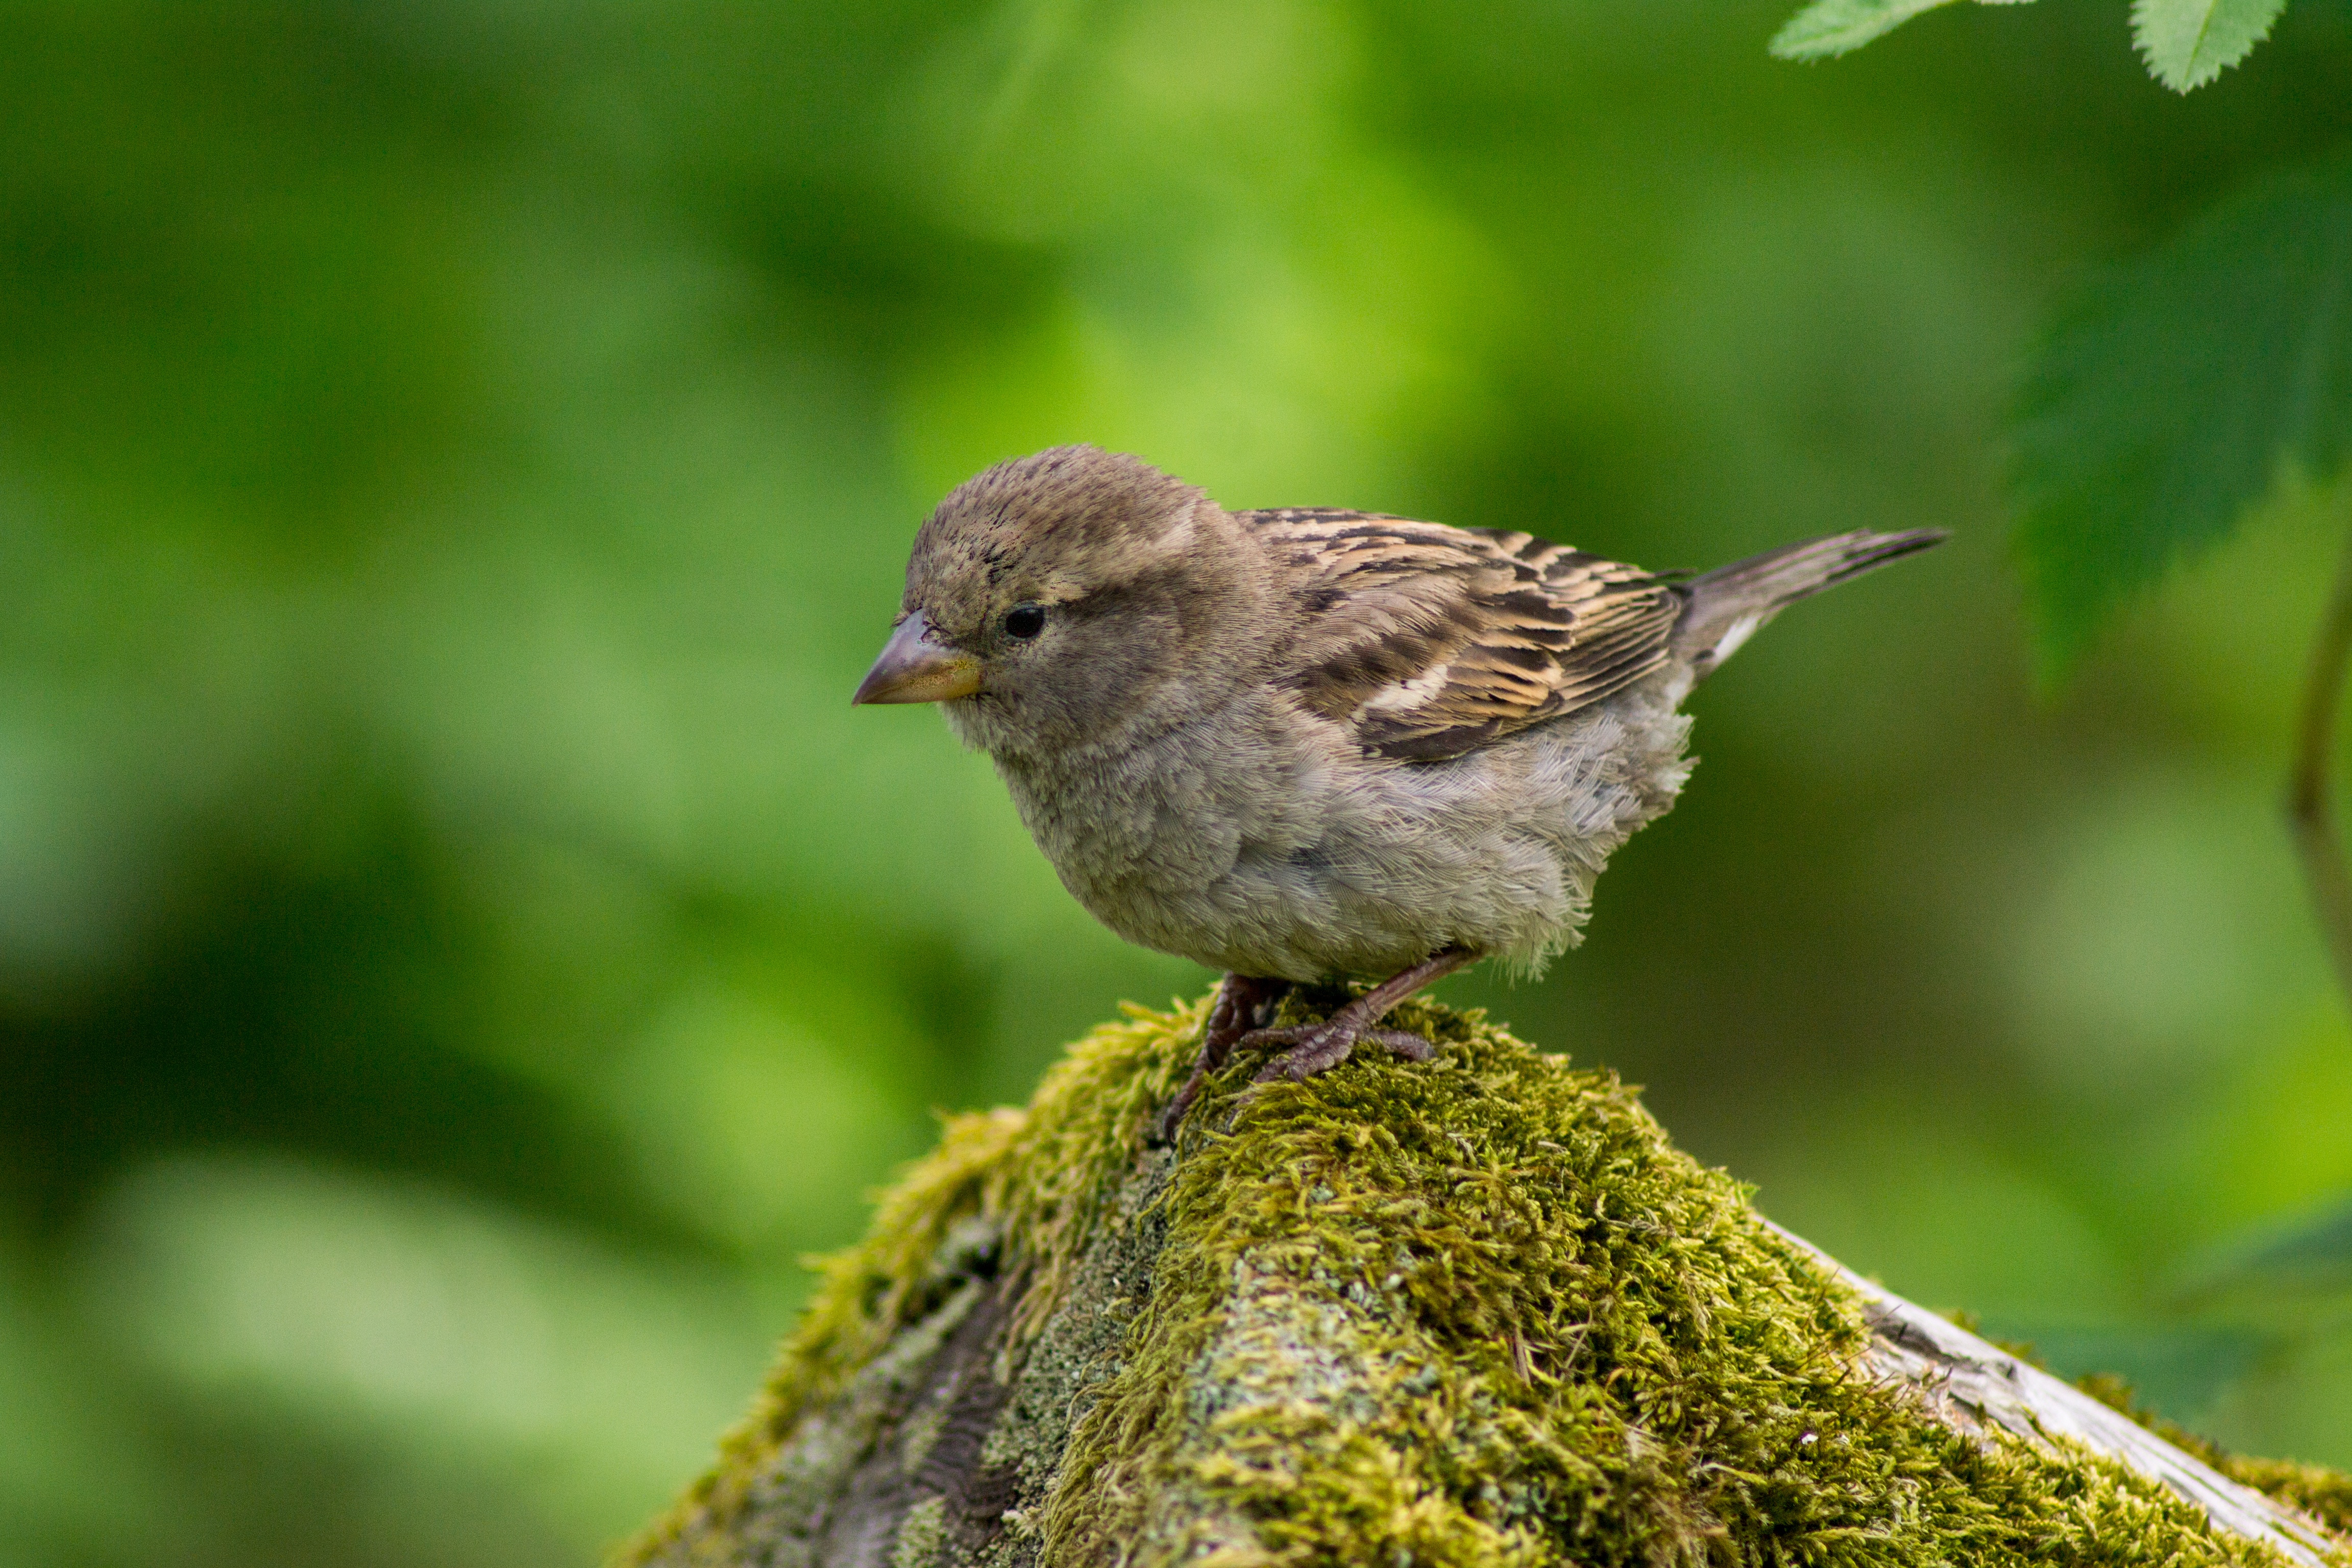
nature, branch, bird, moss, wildlife, beak, feather, fauna, baby bird, vertebrate, sparrow, finch, wren, house sparrow, perching bird, emberizidae, cinclidae